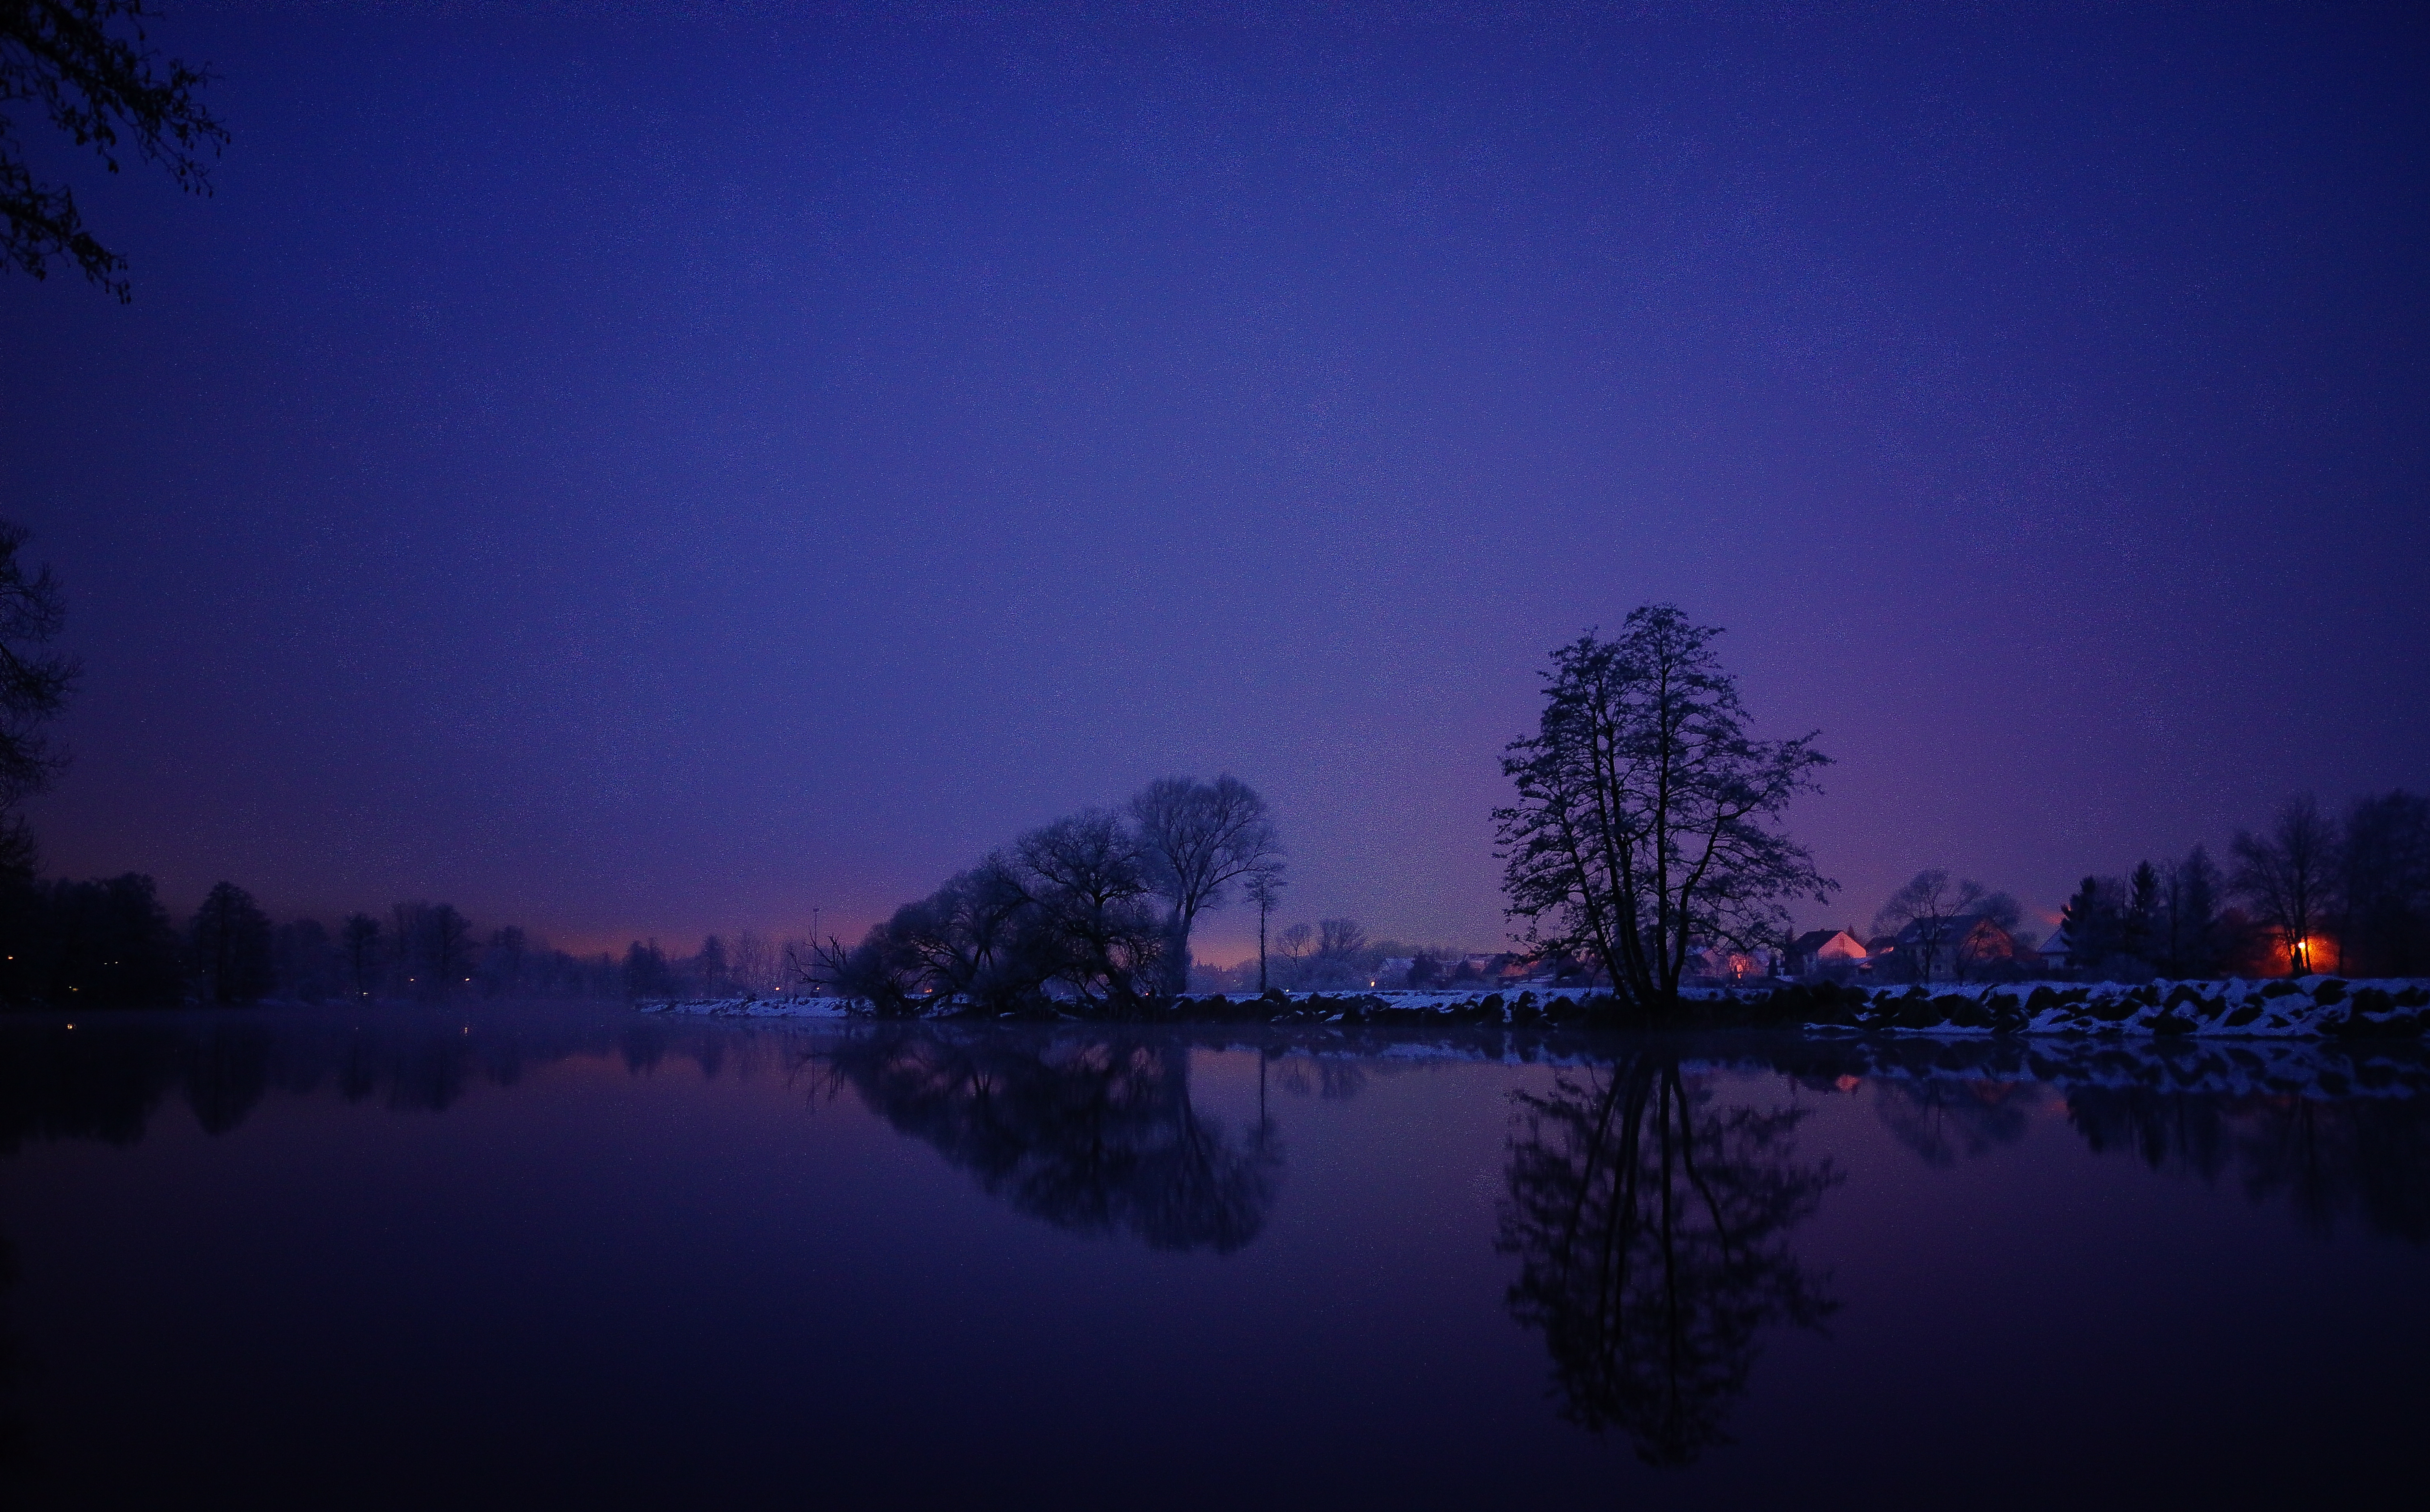
landscape, water, horizon, sky, sunrise, night, morning, dawn, atmosphere, river, dusk, evening, reflection, darkness, blue, moonlight, art, dream, colours, beauty, germany, deutschland, landschaft, kunst, nacht, bayern, bavaria, farbe, fluss, blau, dreamy, morgen, regensburg, regenstauf, landkreis, traum, sch nheit, atmospheric phenomenon